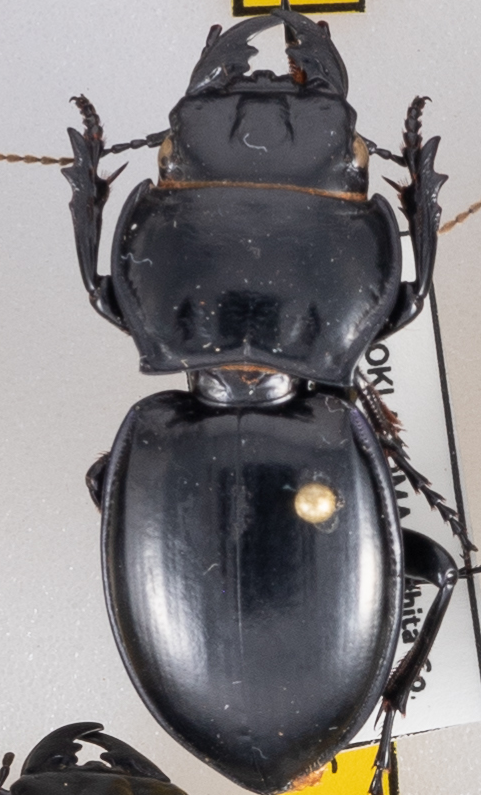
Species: Pasimachus californicus
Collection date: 2022-10-19
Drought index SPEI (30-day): -1.69
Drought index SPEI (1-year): -2.09
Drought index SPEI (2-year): -1.28